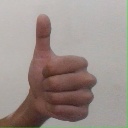
अक्षर: थ